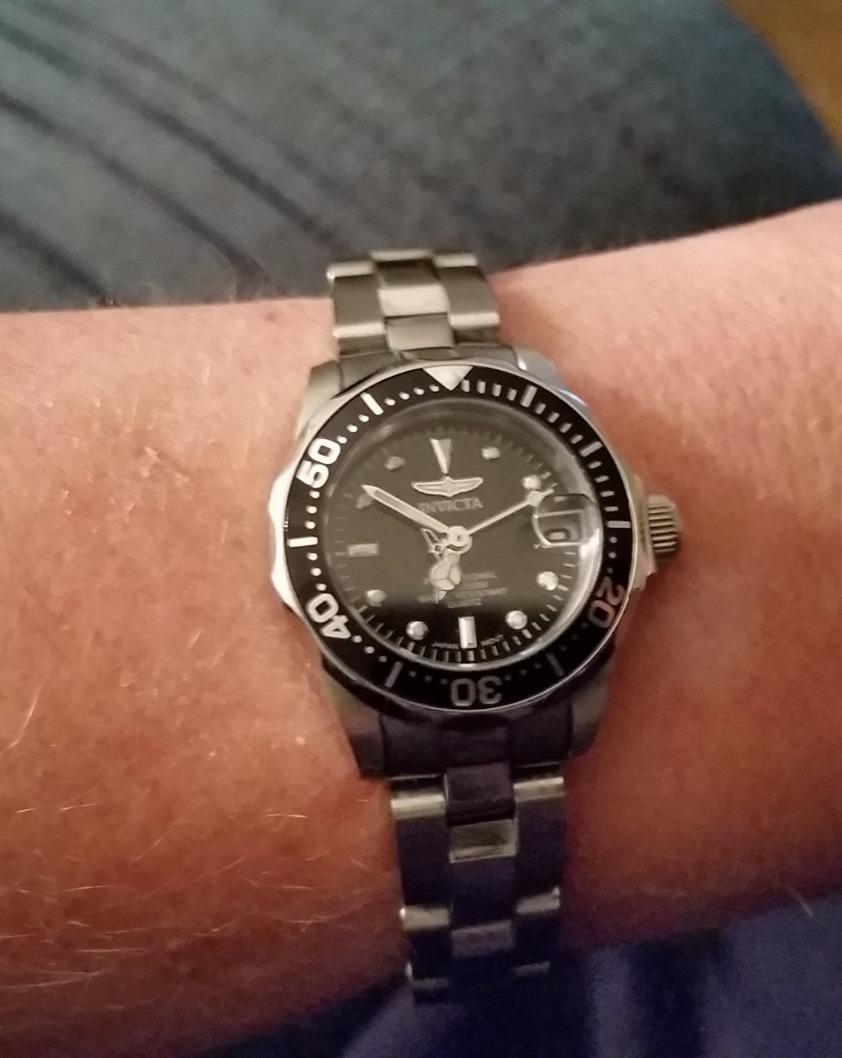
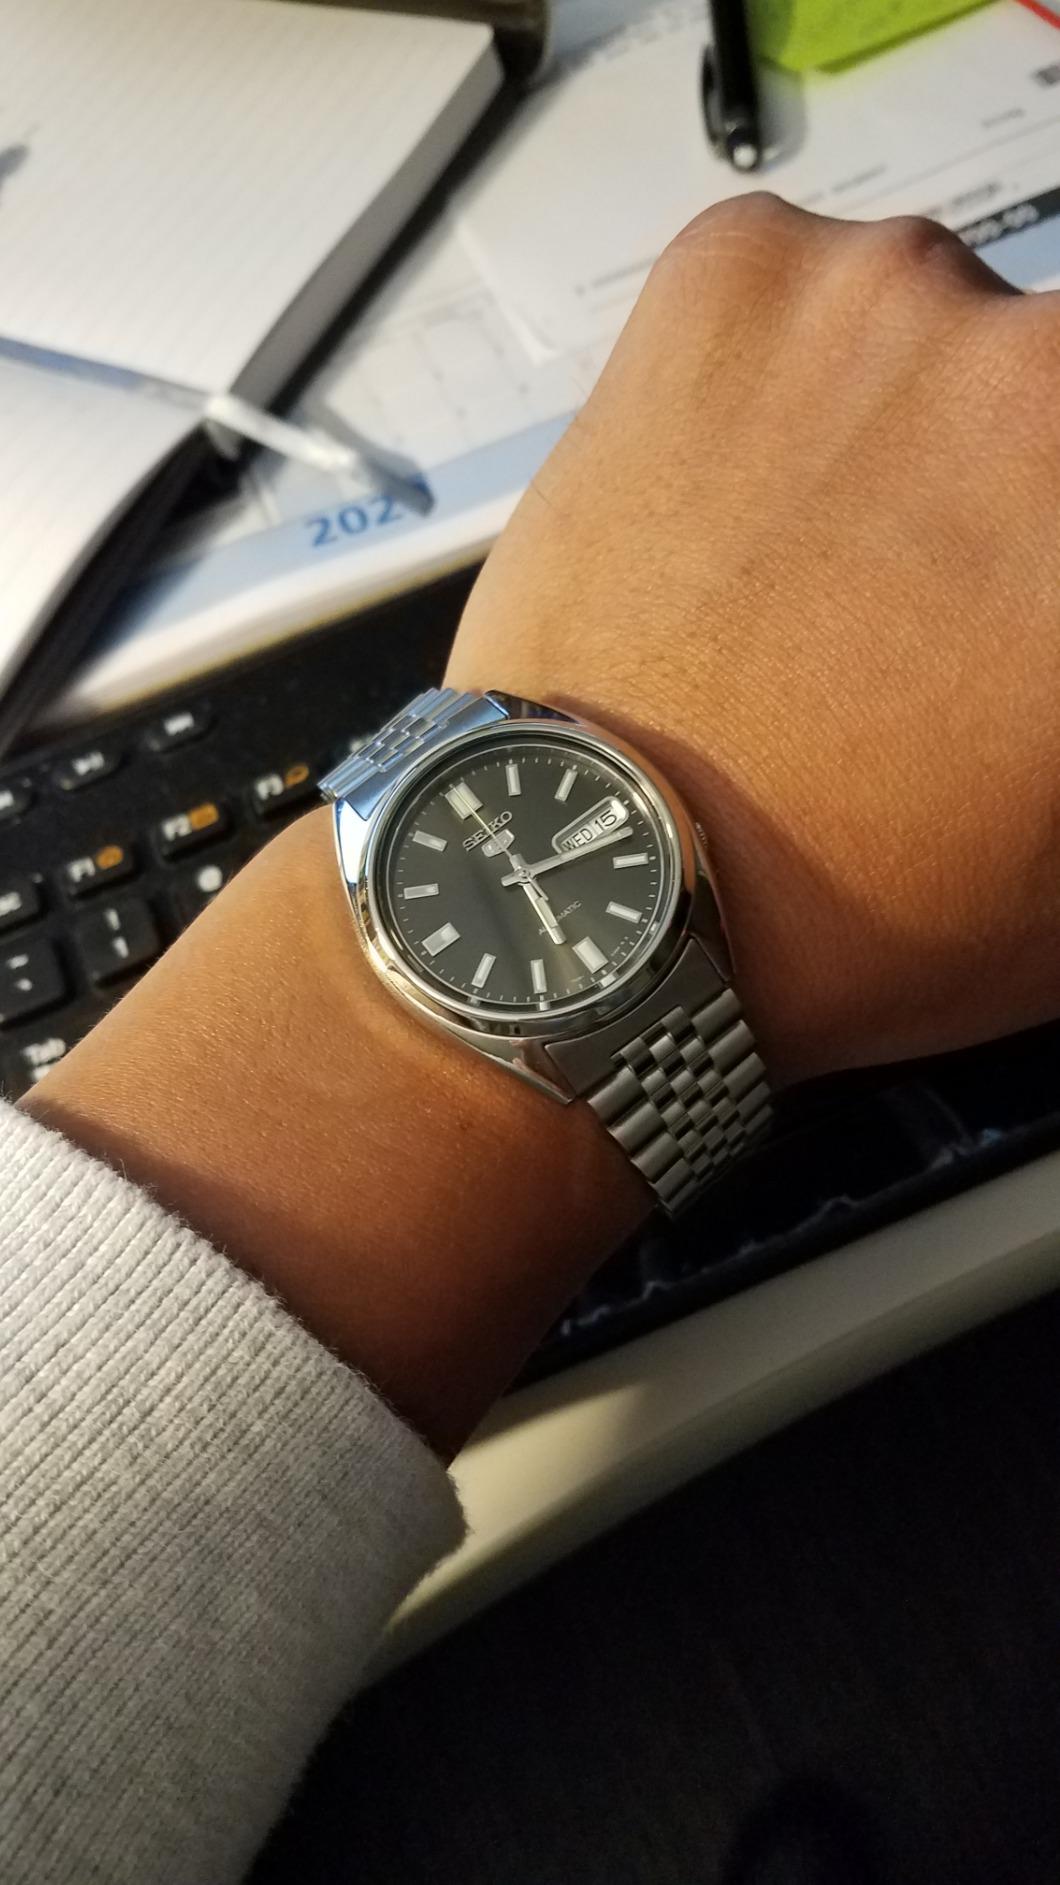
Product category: accessories_watch
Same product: no